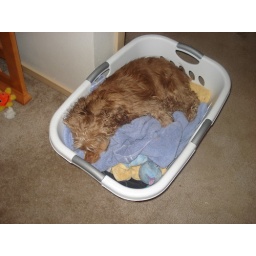
my puppy dog sleeping in the warm laundry basket